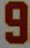
Number: 9